Margot Fonteyn

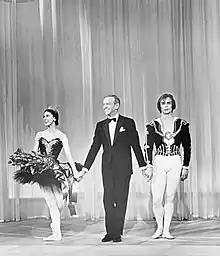
Fonteyn, Fred Astaire and Nureyev on "The Hollywood Palace" television show, 1965

Shortly before her marriage, Fonteyn had been selected to succeed Adeline Genée, as president of the Royal Academy of Dance and though she protested the appointment, the academy overruled her decision. Adding planning meetings for a new dance syllabus and attending meetings of the academy, she was honoured as a Dame Commander of the Order of the British Empire in 1956 New Years Honours List. As her husband had been appointed an ambassador to the court of St James upon her marriage, Fonteyn also attended to the duties required of a diplomat's wife. She was nevertheless criticized for her obvious lack of interest in politics.